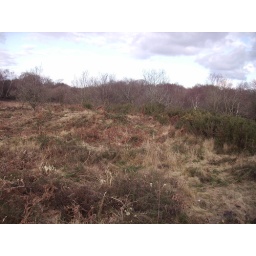
We are just starting to clear around the Bronze Age bowl barrow.